Éva Andor

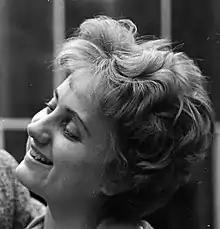
Éva Andor in 1961

Éva Andor (15 December 1939 16 May 2014) was a Hungarian opera soprano singer. She was a soloist at the Hungarian State Opera.